Nazlet Khater

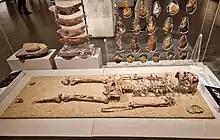
Skeleton from Nazlet Khater

Nazlet Khater is an archeological site located in Upper Egypt that has yielded evidence of early human culture and anatomically modern specimens dating to approximately thirty to fifty thousand years ago.